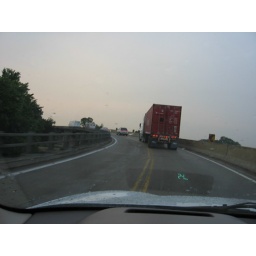
We are following this large truck over the Ohio/Mississippi river into Missouri.